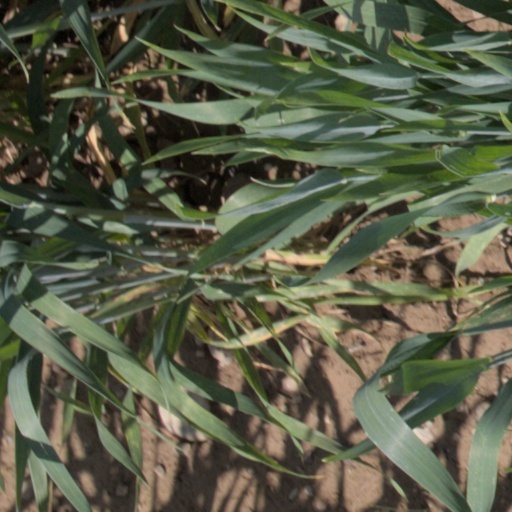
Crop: wheat